Nidderdale

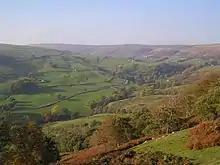
Upper Nidderdale

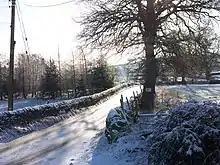
Winter in Nidderdale

Nidderdale, historically also known as Netherdale, is one of the Yorkshire Dales (although outside the Yorkshire Dales National Park) in North Yorkshire, England. It is the upper valley of the River Nidd, which flows east from its source, then south underground for and then south-east along the dale, forming several reservoirs including the Gouthwaite Reservoir, before turning east and eventually joining the River Ouse.